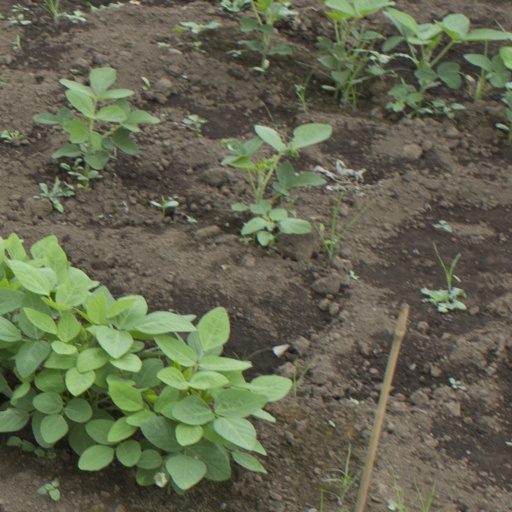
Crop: soybean